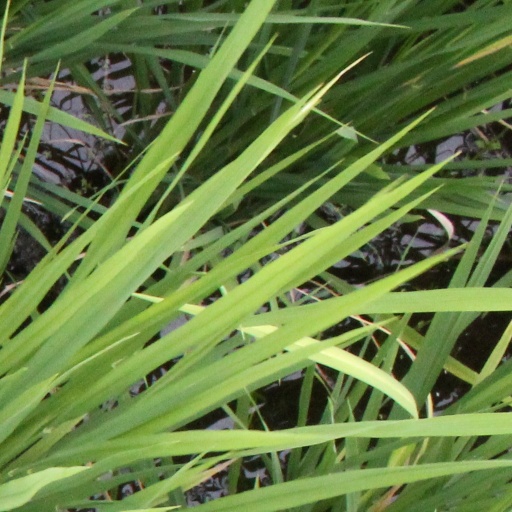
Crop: rice